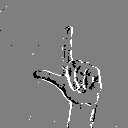
ASL letter: l